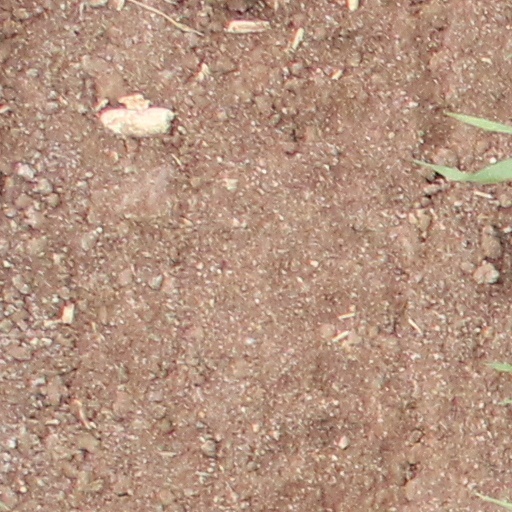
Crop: wheat